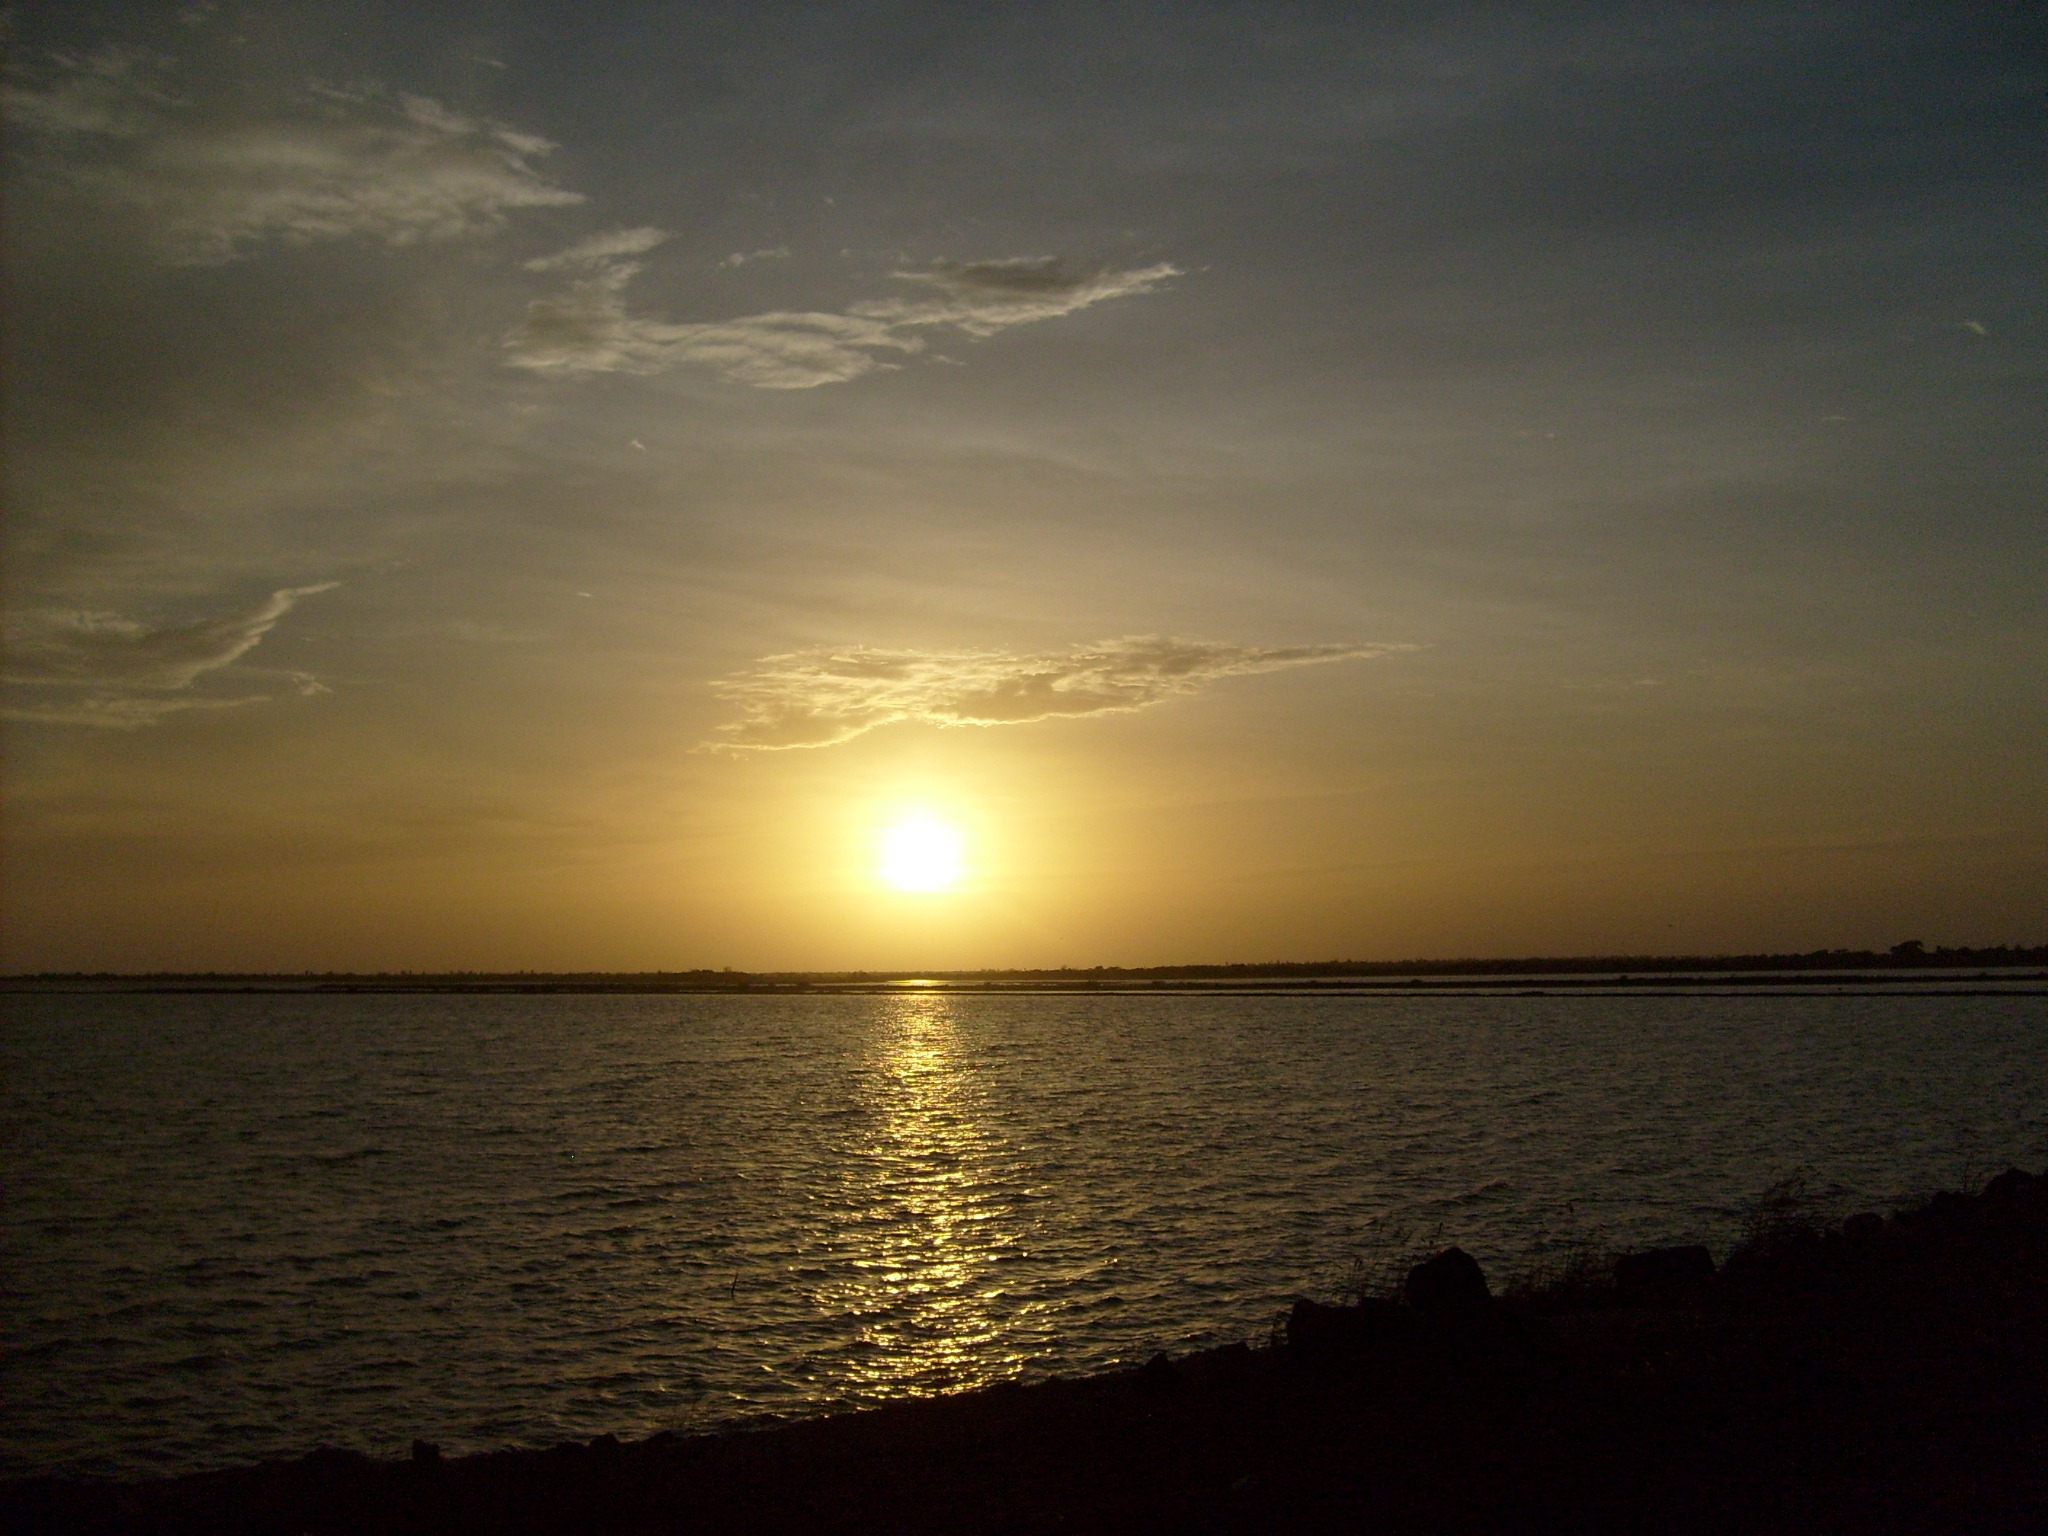
beach, sea, coast, water, ocean, horizon, cloud, sky, sun, sunrise, sunset, sunlight, morning, wave, dawn, atmosphere, dusk, evening, reflection, red, yellow, body of water, afterglow, evening sky, setting sun, astronomical object, sun sunset